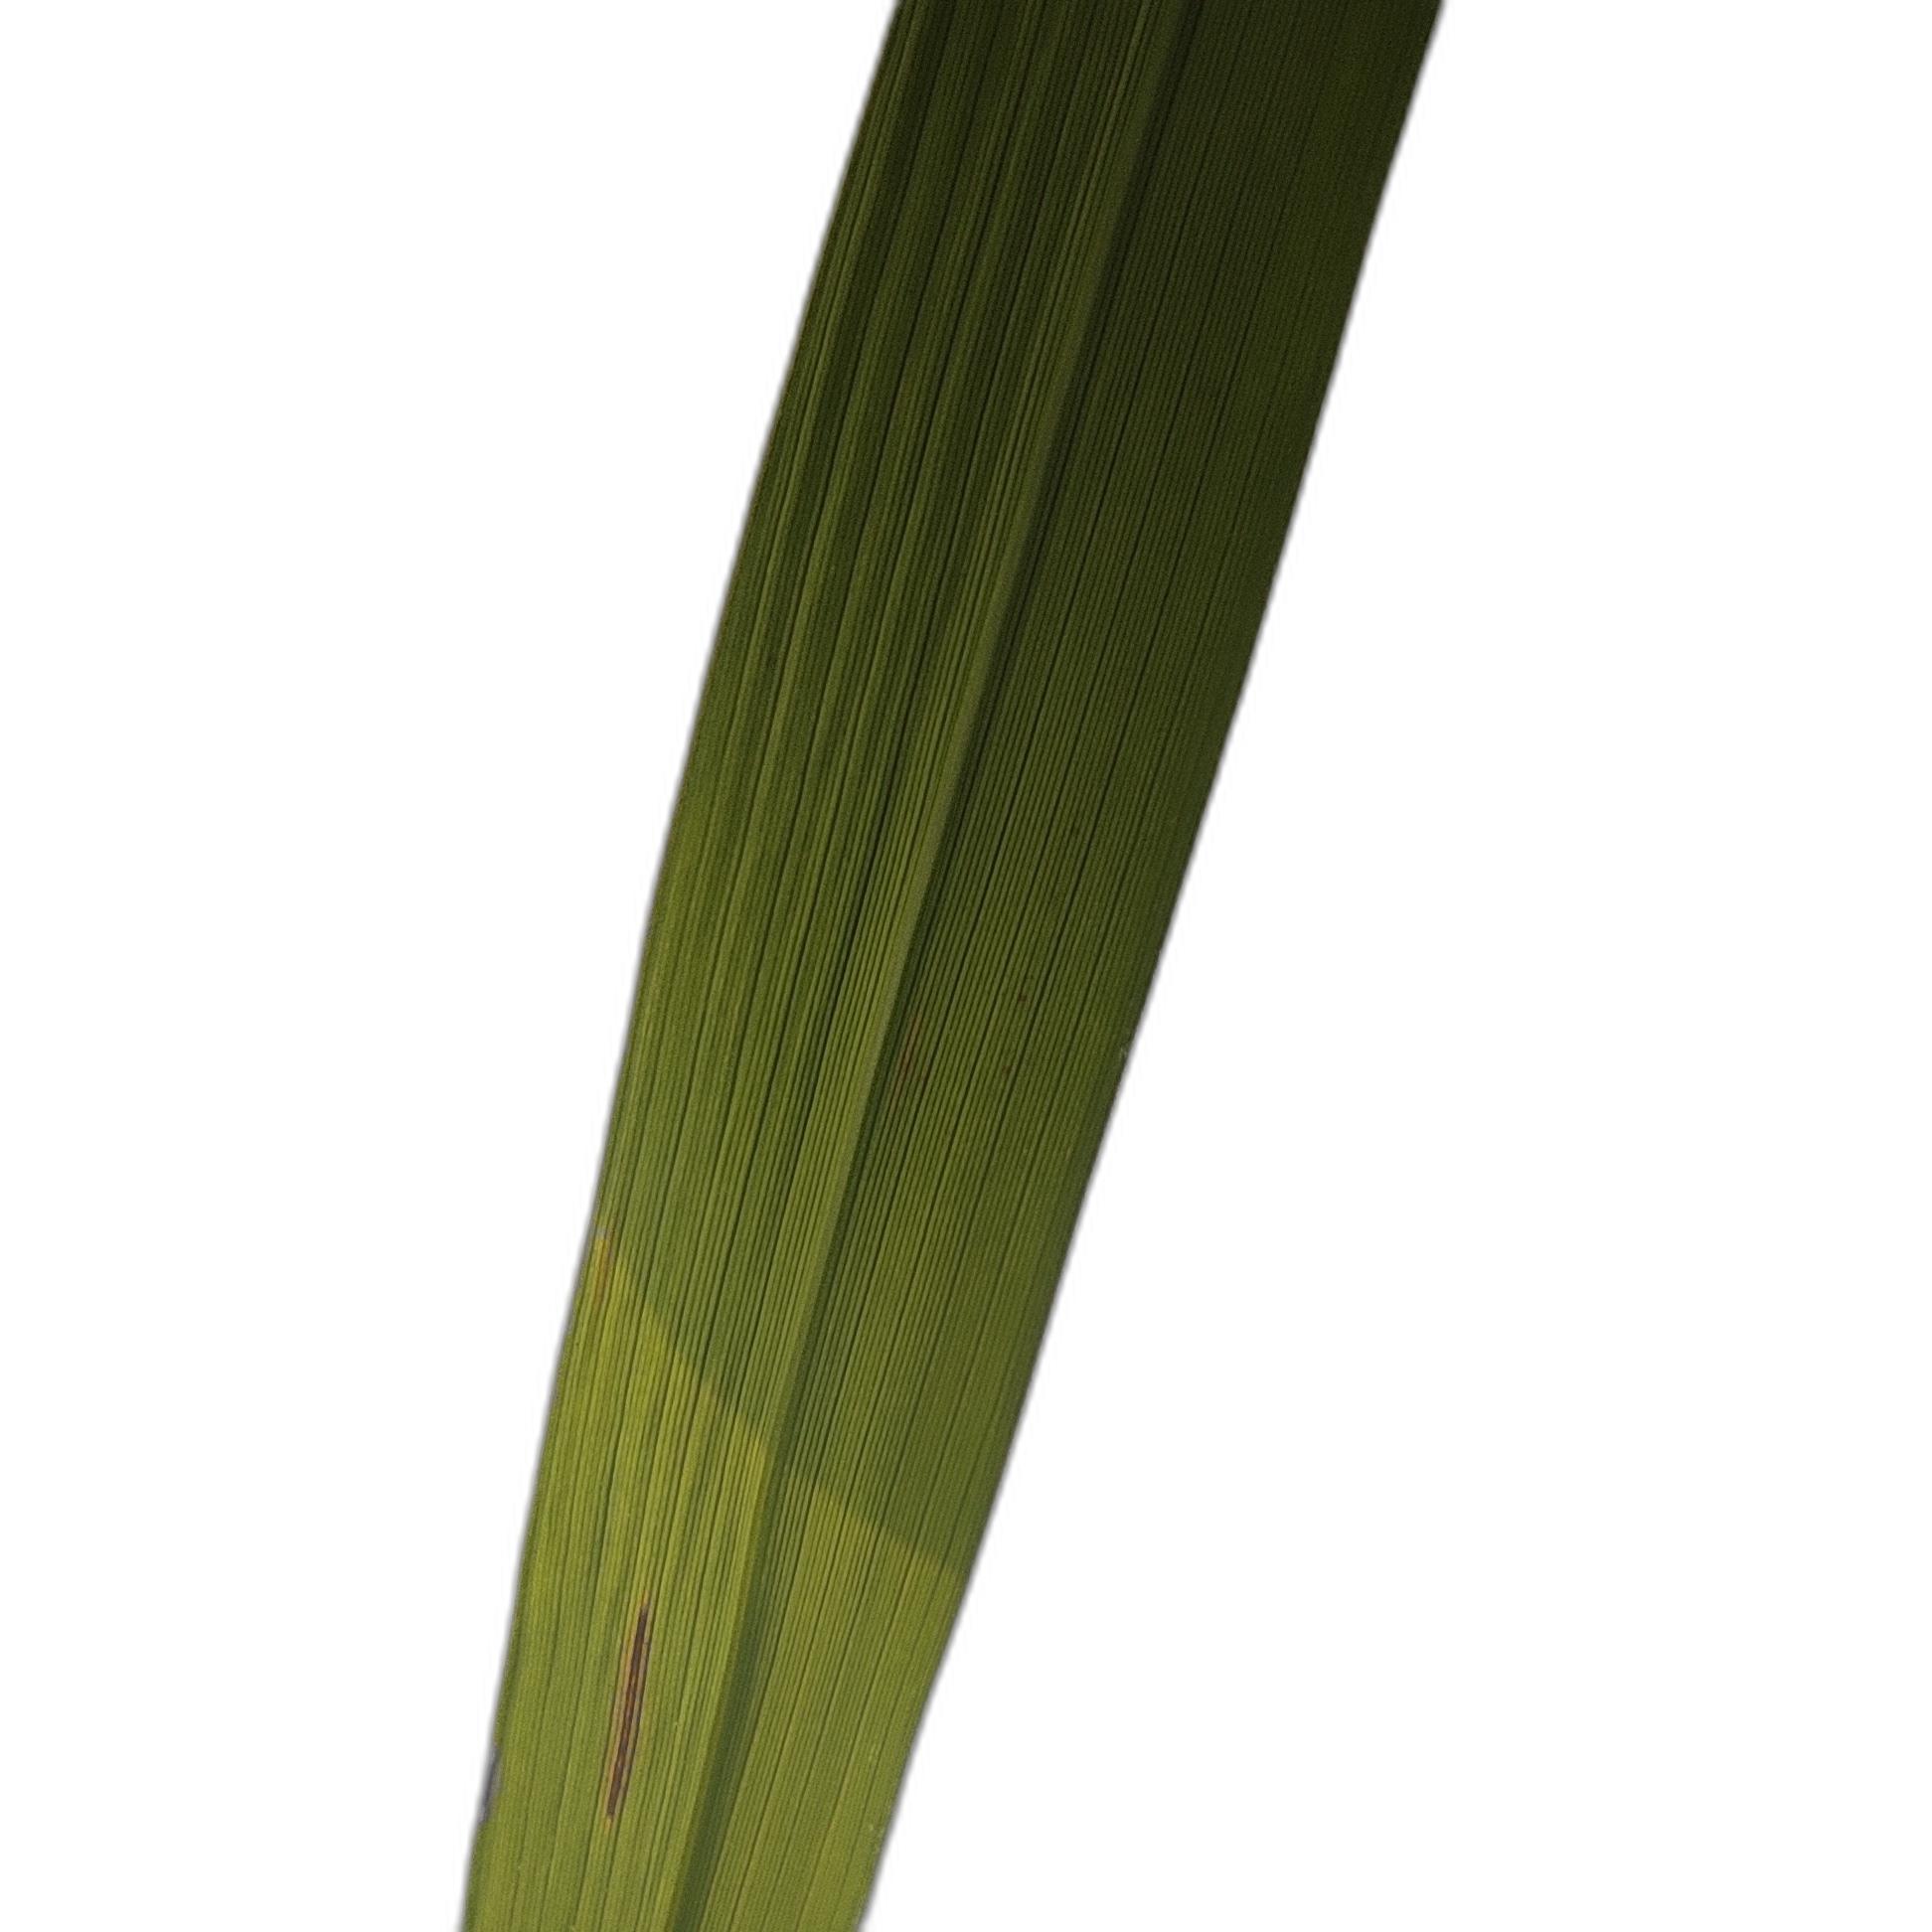
Label: Rice Blast